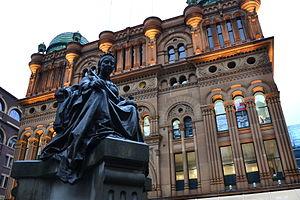
L'architecture de Sydney, la plus ancienne ville d'Australie, se caractérise par l'absence d'une architecture uniforme et par la juxtaposition des styles qui se sont succédé au cours des 200 ans d'histoire de la ville, depuis ses modestes débuts avec des matériaux locaux et le manque de financement jusqu'aux gratte-ciels modernes.
Le Queen Victoria Building est un bâtiment classé de la fin du XIXᵉ siècle conçu par l'architecte George McRae situé au 429-481 George Street dans le quartier central des affaires de Sydney, dans l'État de Nouvelle-Galles du Sud. Le bâtiment néo-roman est construit de 1893 à 1898 et mesure 190 mètres de long et 30 mètres de large. Les dômes sont construits par Ritchie Brothers. Le bâtiment remplit un pâté de maisons délimité par les rues George, Market, York et Druitt. Conçu comme un marché, il a été utilisé à diverses autres fins, a subi un remodelage puis une dégradation jusqu'à sa restauration et son retour à son utilisation d'origine à la fin du XXᵉ siècle. L'édifice appartient à la ville de Sydney et a été ajouté au registre du patrimoine de l'État de la Nouvelle-Galles du Sud le 5 mars 2010.